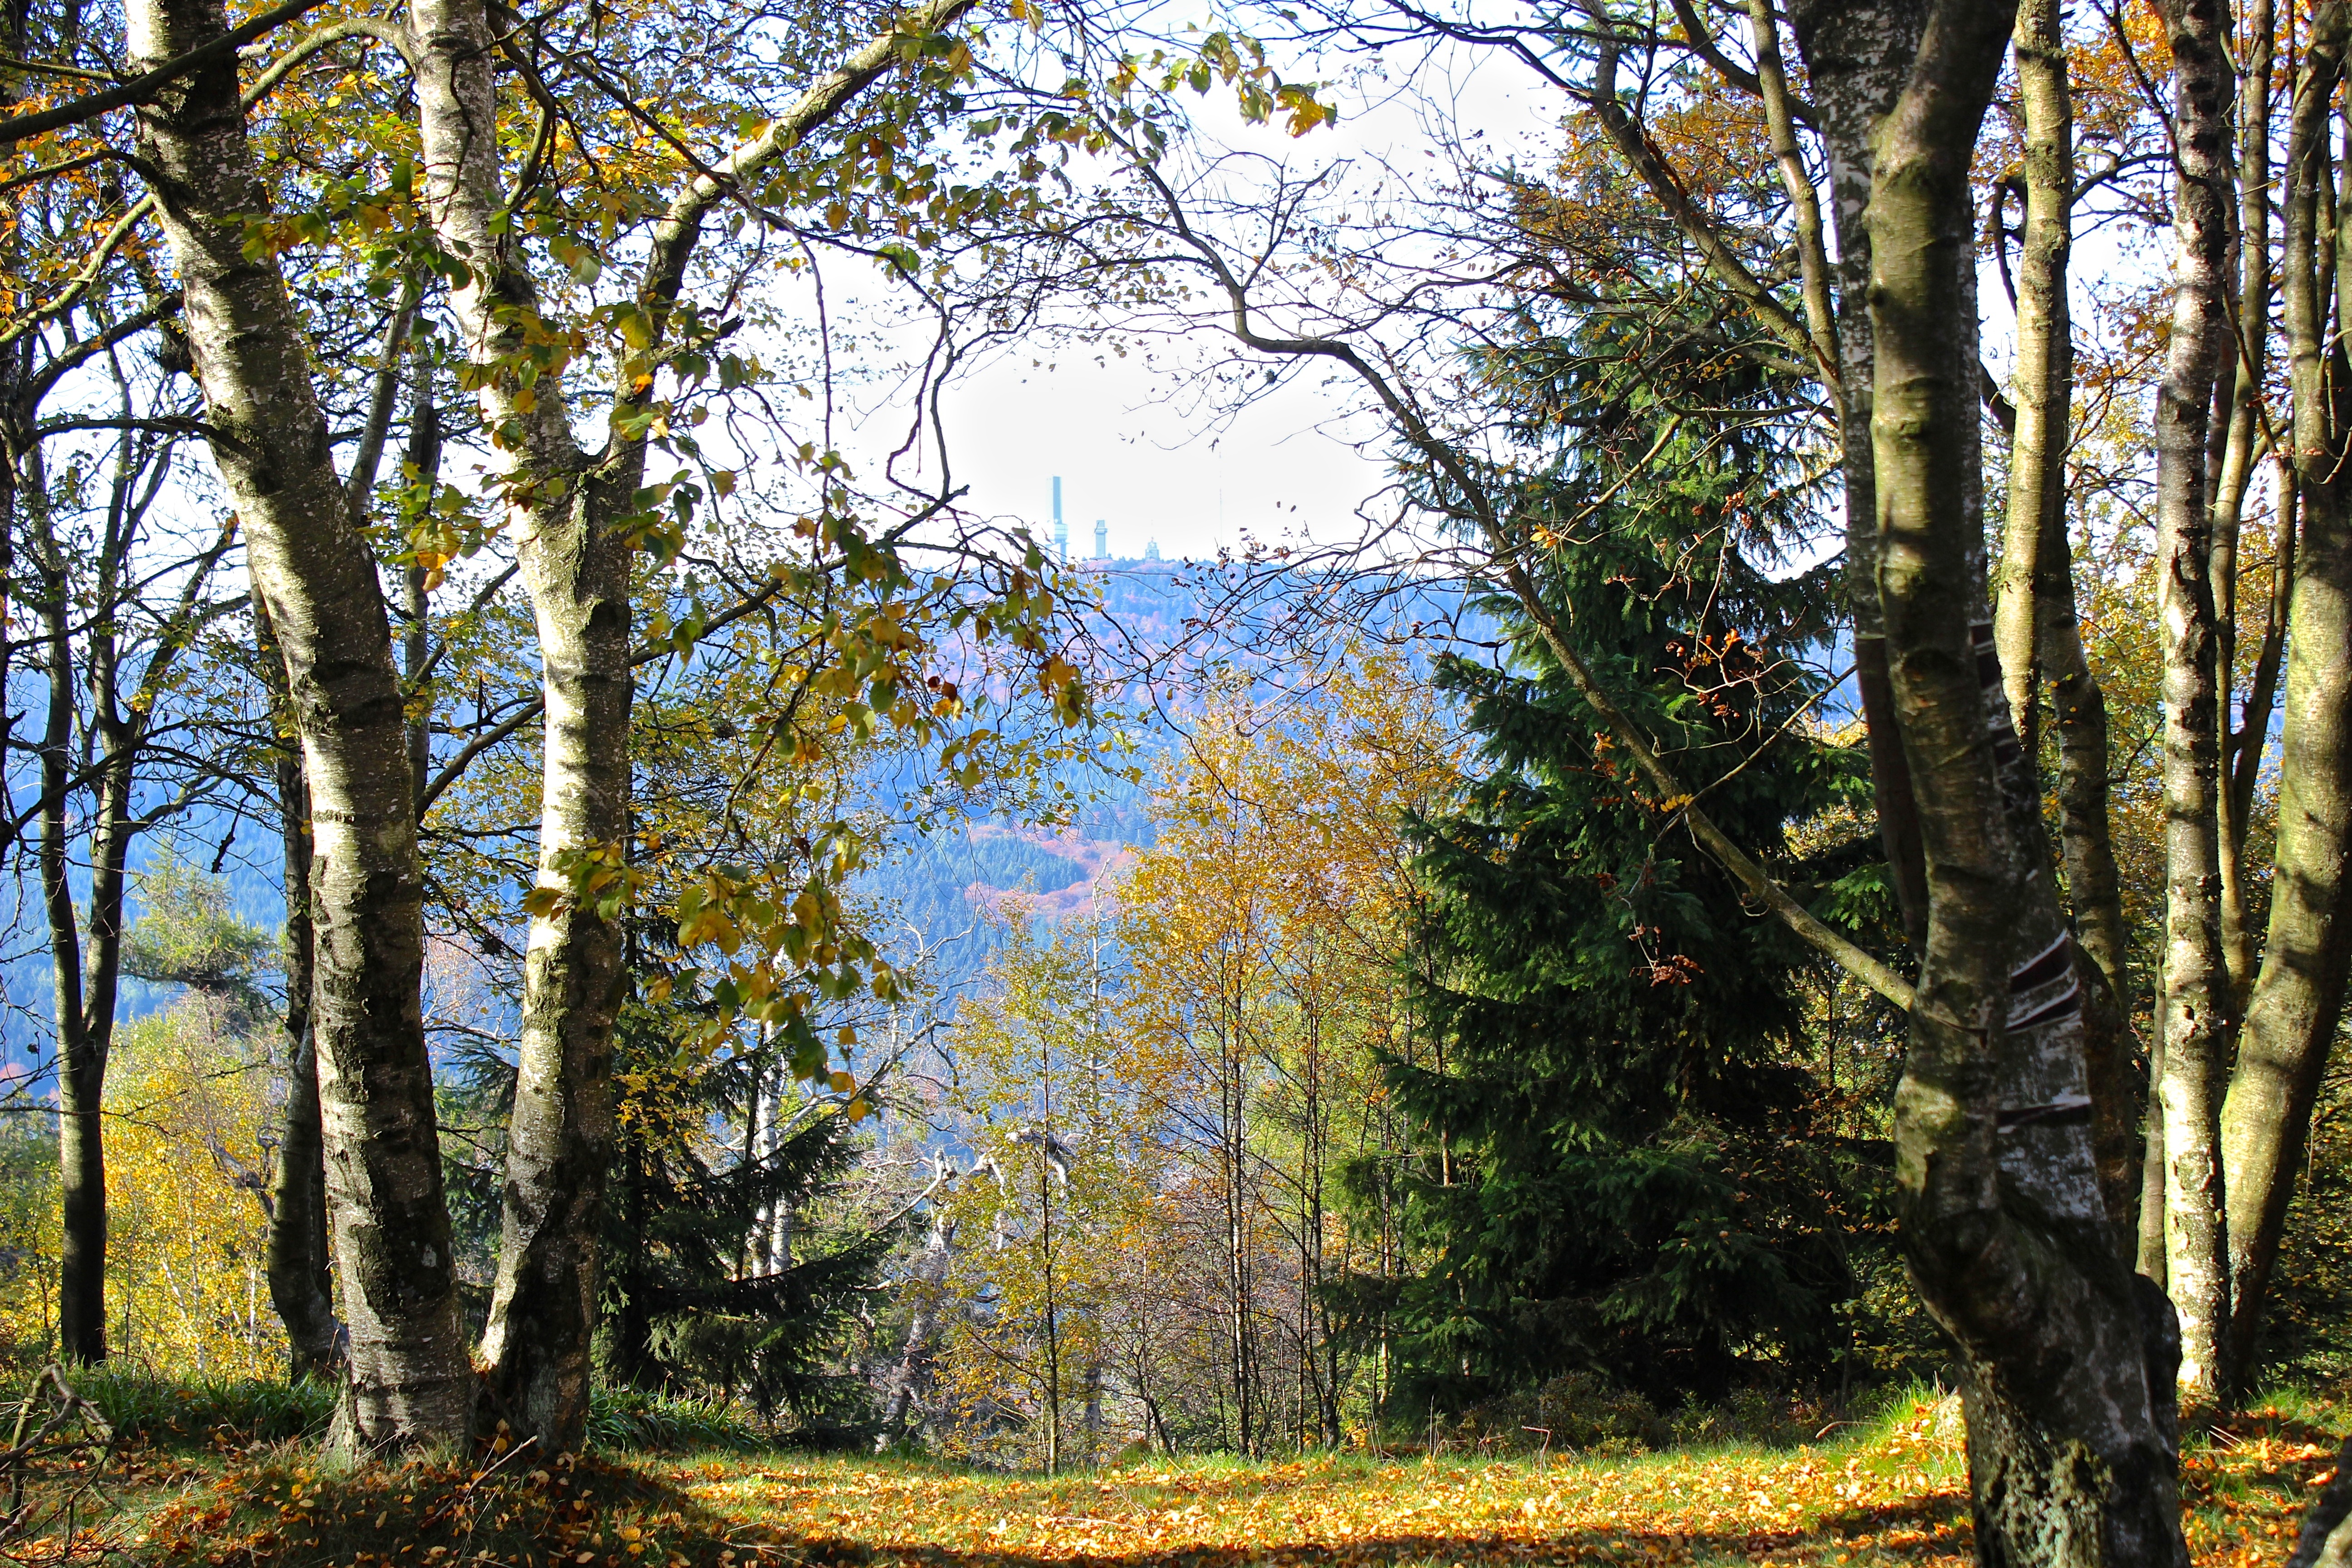
tree, forest, branch, plant, meadow, sunlight, leaf, autumn, season, trees, mountains, deciduous, grove, feldberg, woodland, habitat, autumn forest, ecosystem, taunus, biome, natural environment, woody plant, temperate broadleaf and mixed forest, temperate coniferous forest